What the Moon Brings

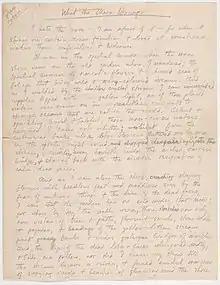
What the Moon Brings

"What the Moon Brings" is a prose poem by American horror fiction writer H. P. Lovecraft, written on June 5, 1922. This story was first published in "the National Amateur" in May 1923. It's shorter than most of Lovecraft's other short stories, and is essentially a fragment. The story is based on one of Lovecraft's dreams, a common technique.